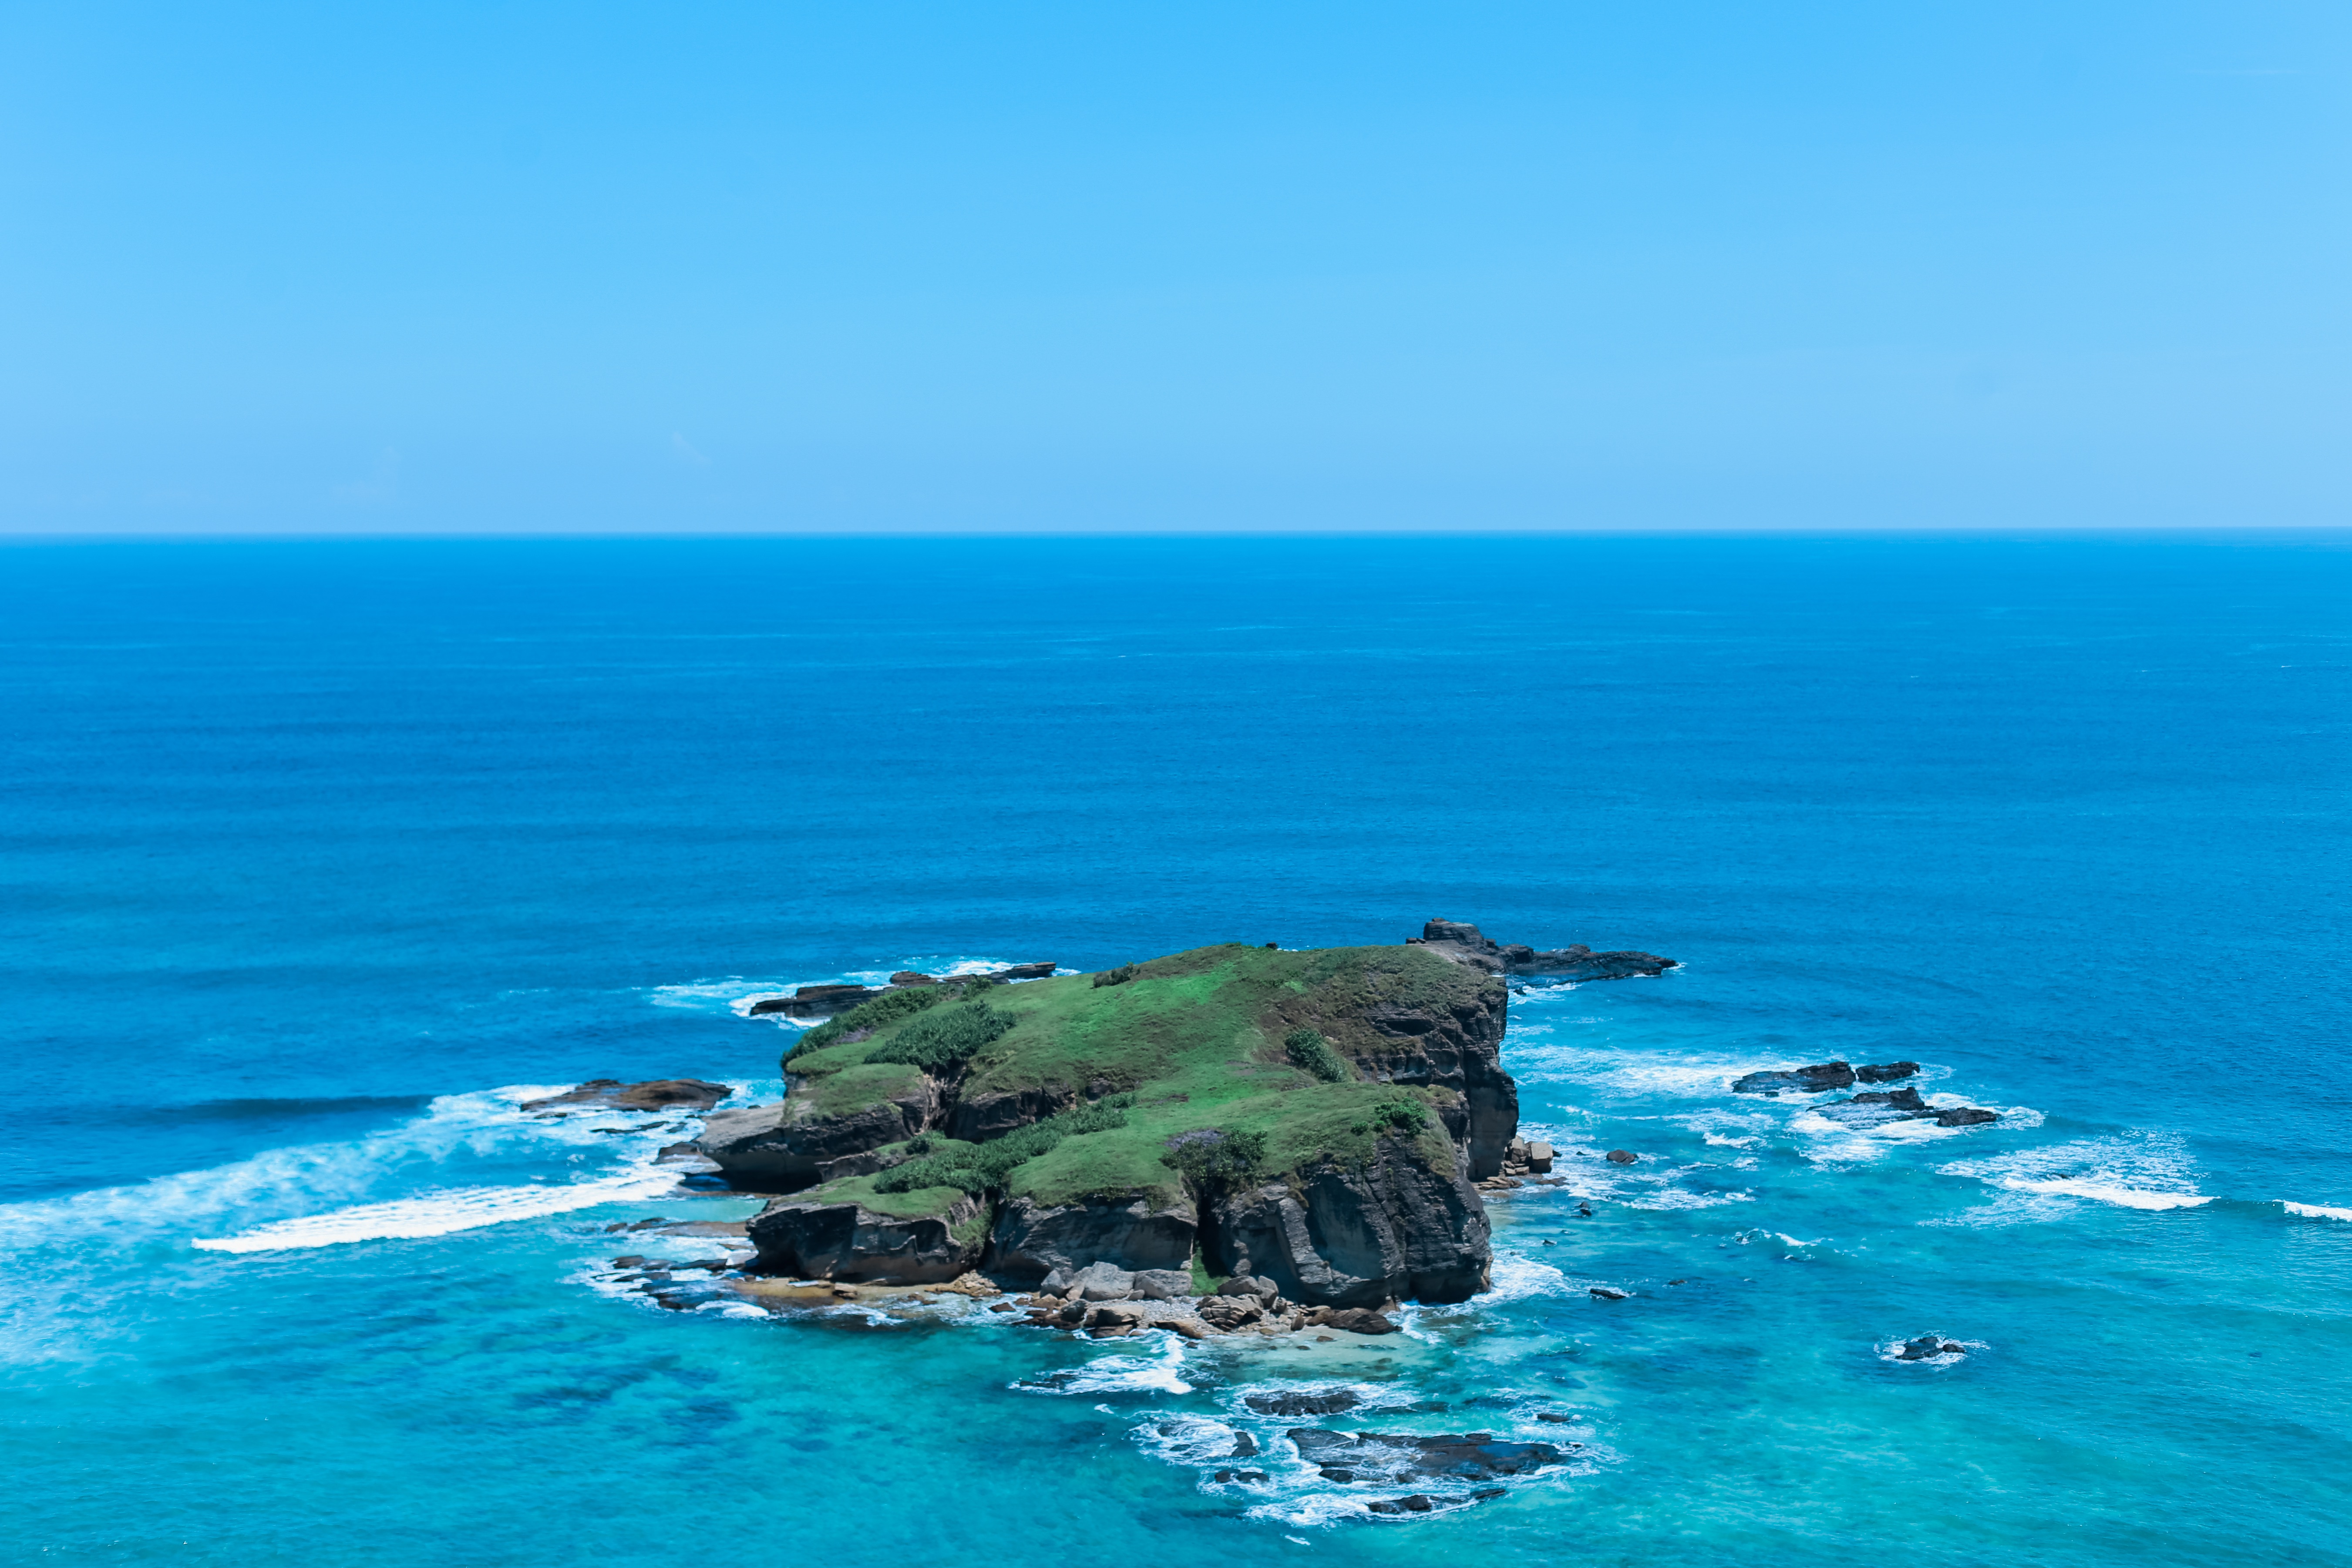
landscape, sea, coast, nature, ocean, horizon, shore, cliff, cove, seascape, lagoon, bay, island, stack, terrain, headland, archipelago, caribbean, cape, islet, landform, geographical feature, promontory